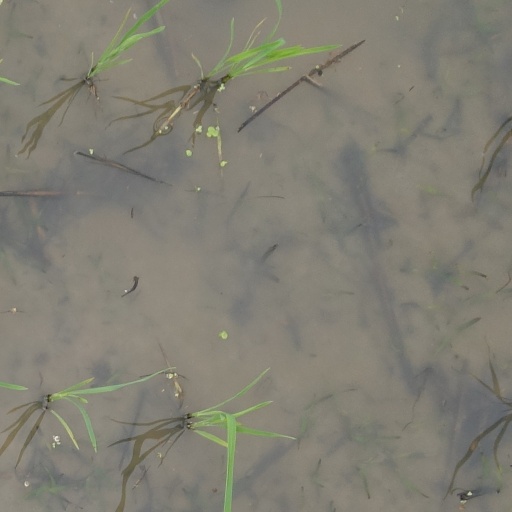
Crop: rice